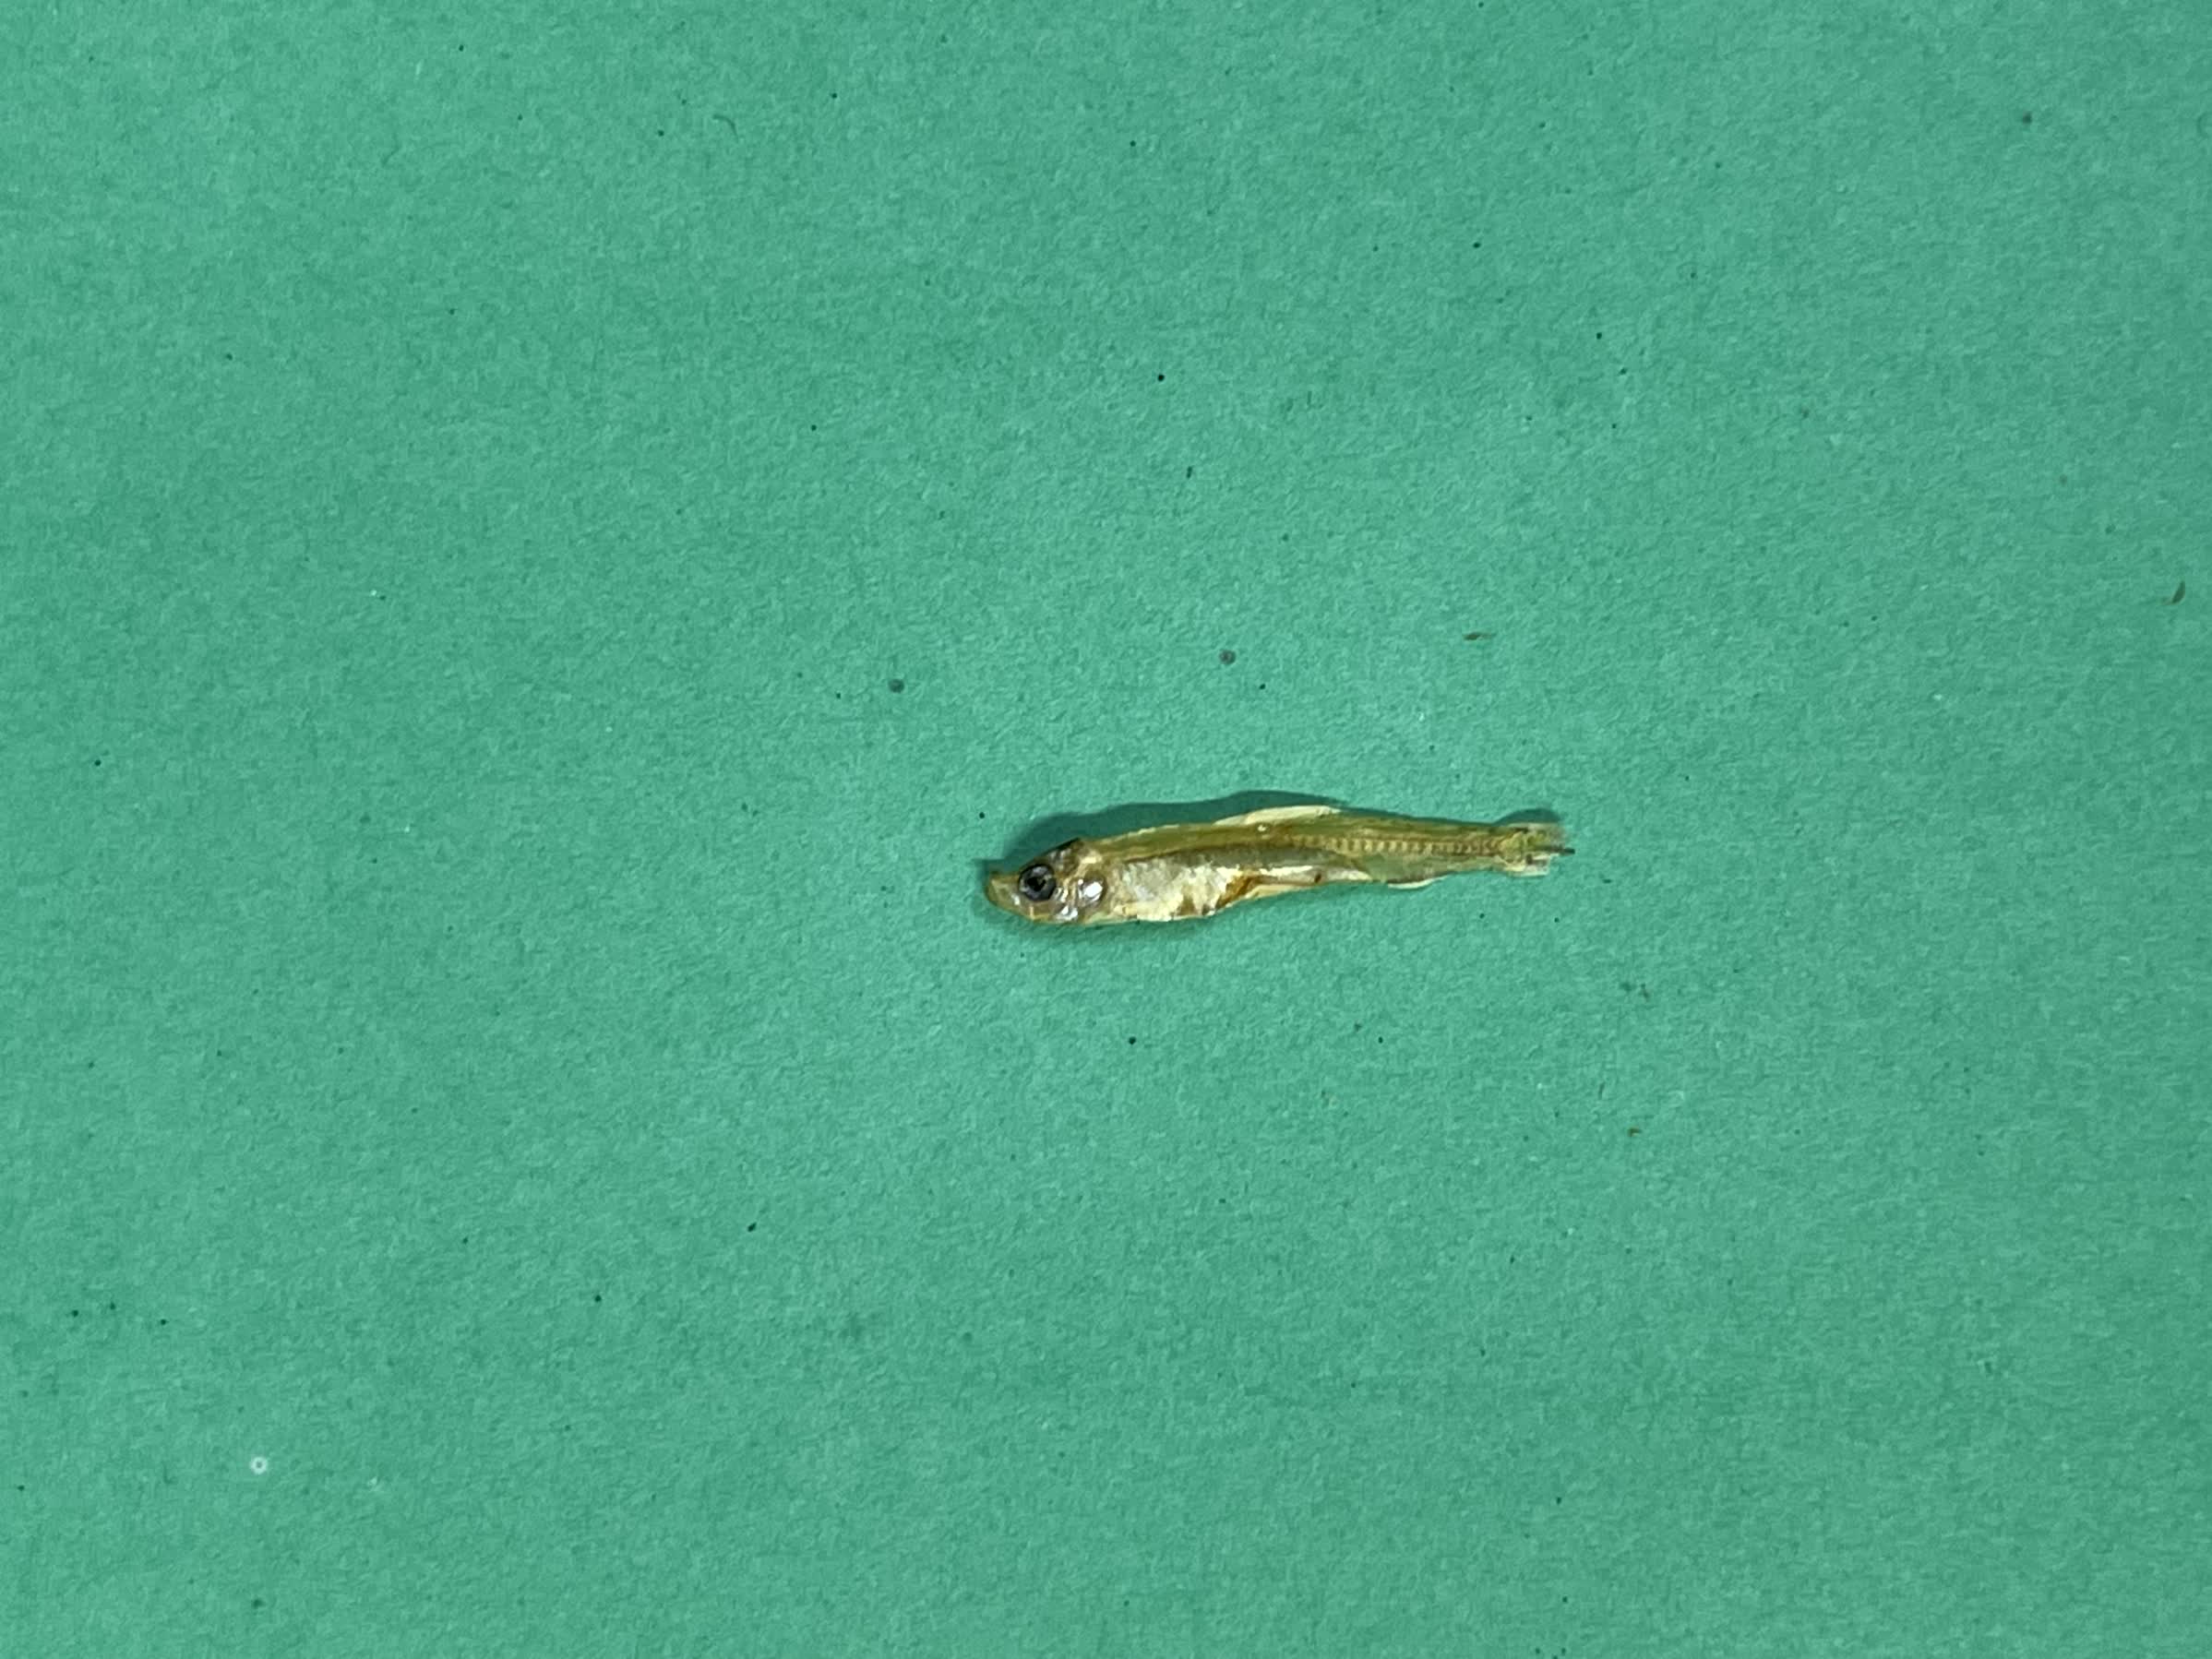
Species: kachki